Overijssel

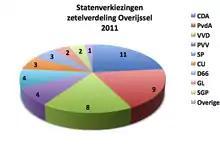
Diagram of the 2011 election results for the States-Provincial in Overijssel

The King's Commissioner of Overijssel is Andries Heidema (CU) since 11 July 2018. The King's Commissioner is the chairman of the Provincial-Executive (executive branch) and the States-Provincial (elected legislature) of the province.